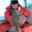
Label: flatfish